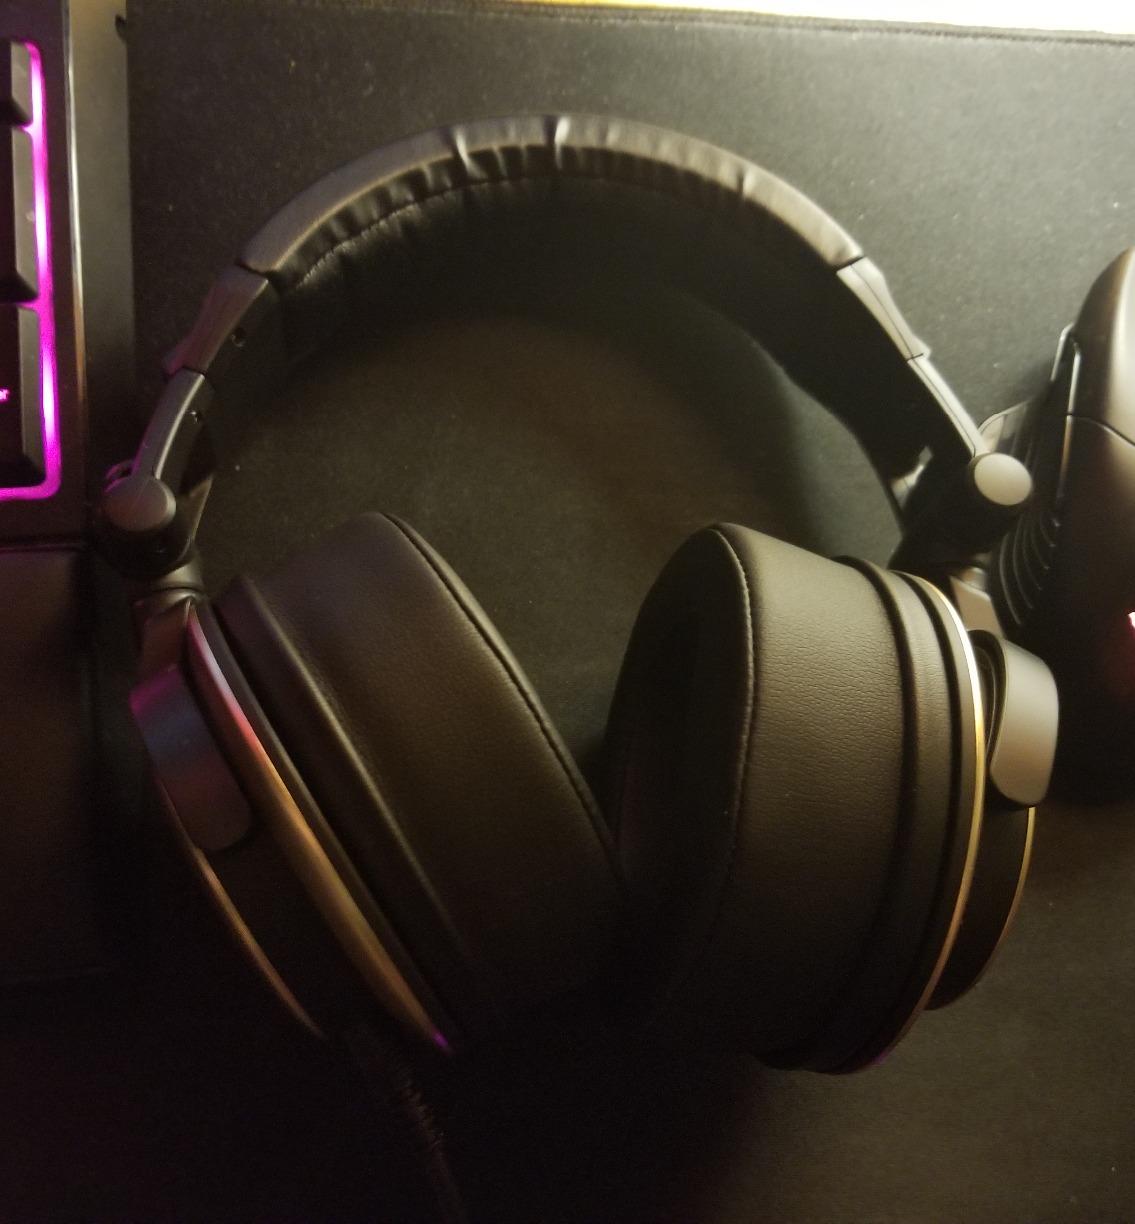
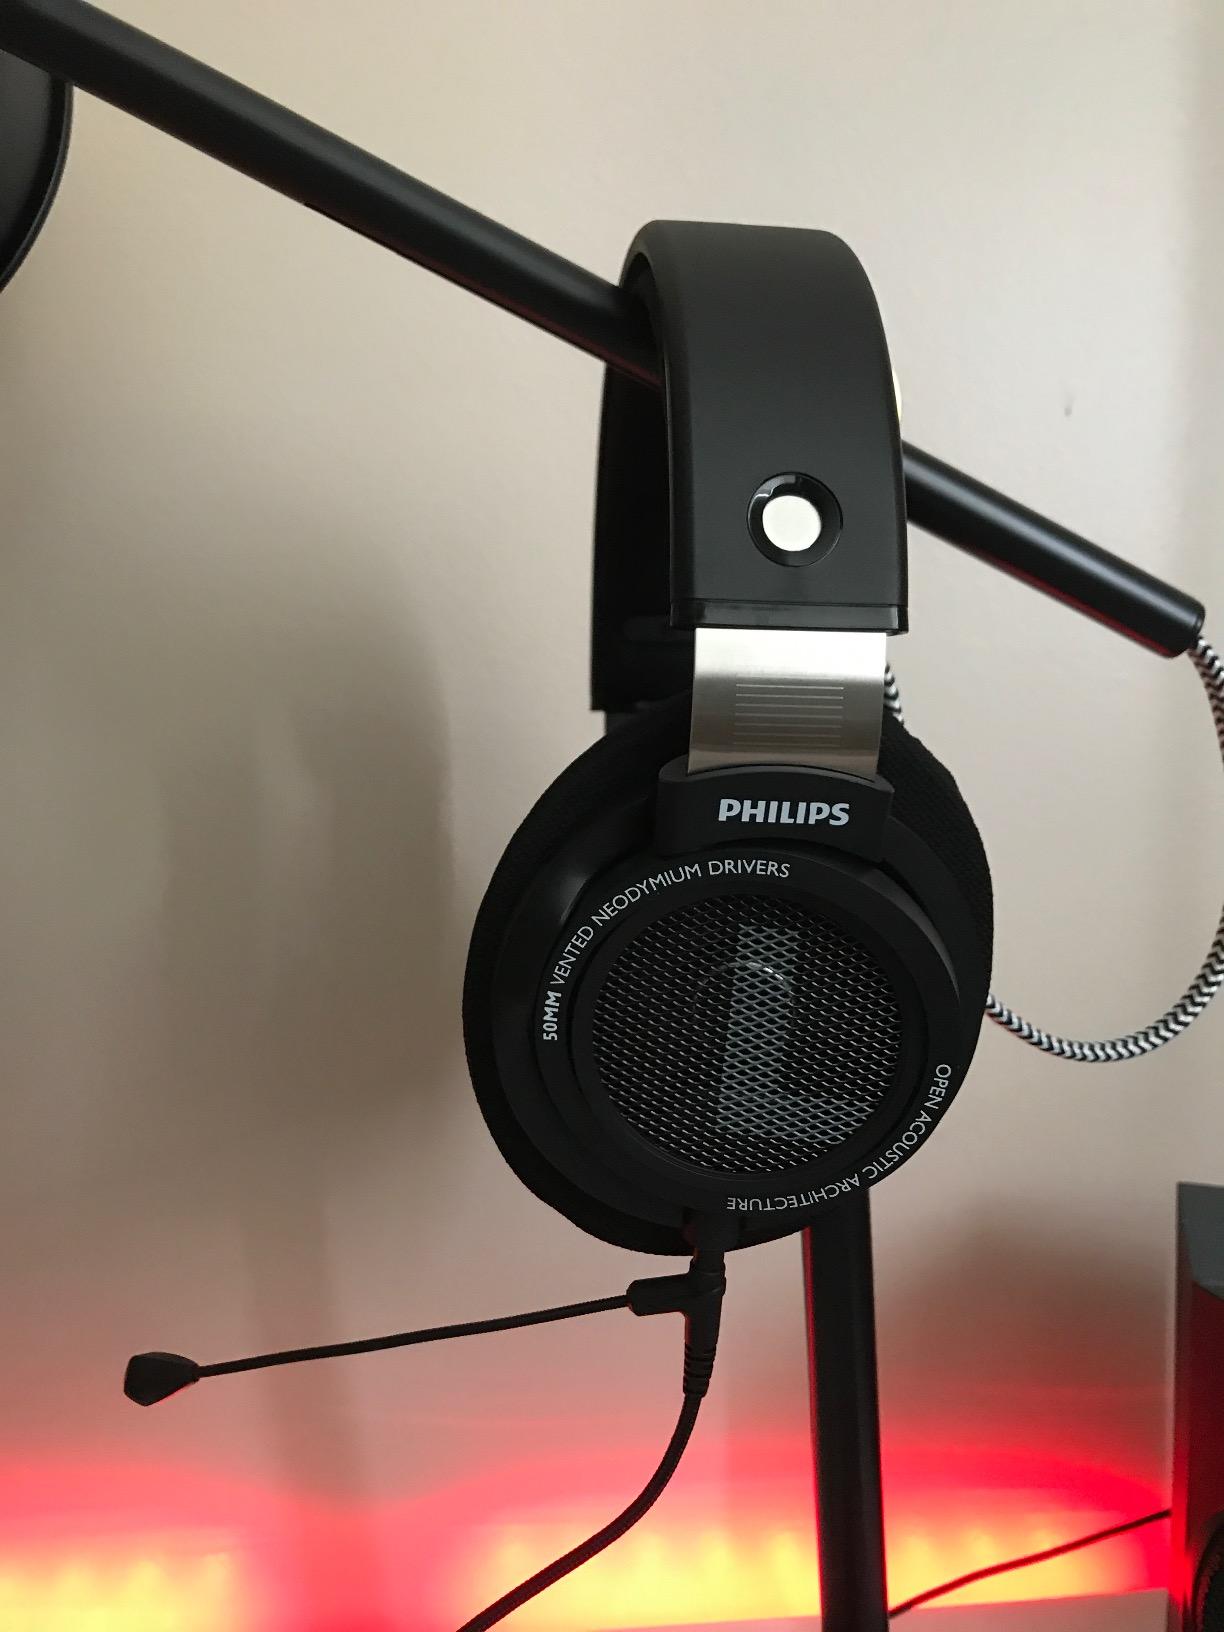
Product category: headphones
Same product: no